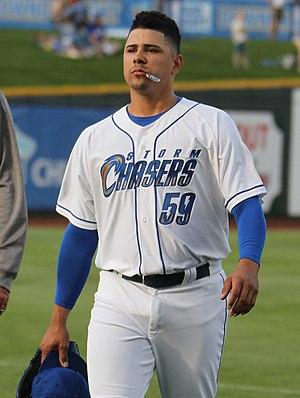
Andrés Eduardo Machado est un lanceur droitier des Royals de Kansas City de la Ligue majeure de baseball.
Les Royals de Kansas City est une franchise de baseball basée à Kansas City évoluant dans la Ligue majeure de baseball. Le nom de Royals fait référence à l'American Royal Livestock Show, réunion d'équitation se tenant à Kansas City depuis 1899. L'ancienne équipe de la Ligue des Noirs, les Monarchs de Kansas City, pourrait aussi avoir inspiré le nom de l'équipe. L'équipe évolue au Kauffman Stadium, stade inauguré en 1973 et rebaptisé en l'honneur du président du club Ewing Kauffman, décédé en 1993.